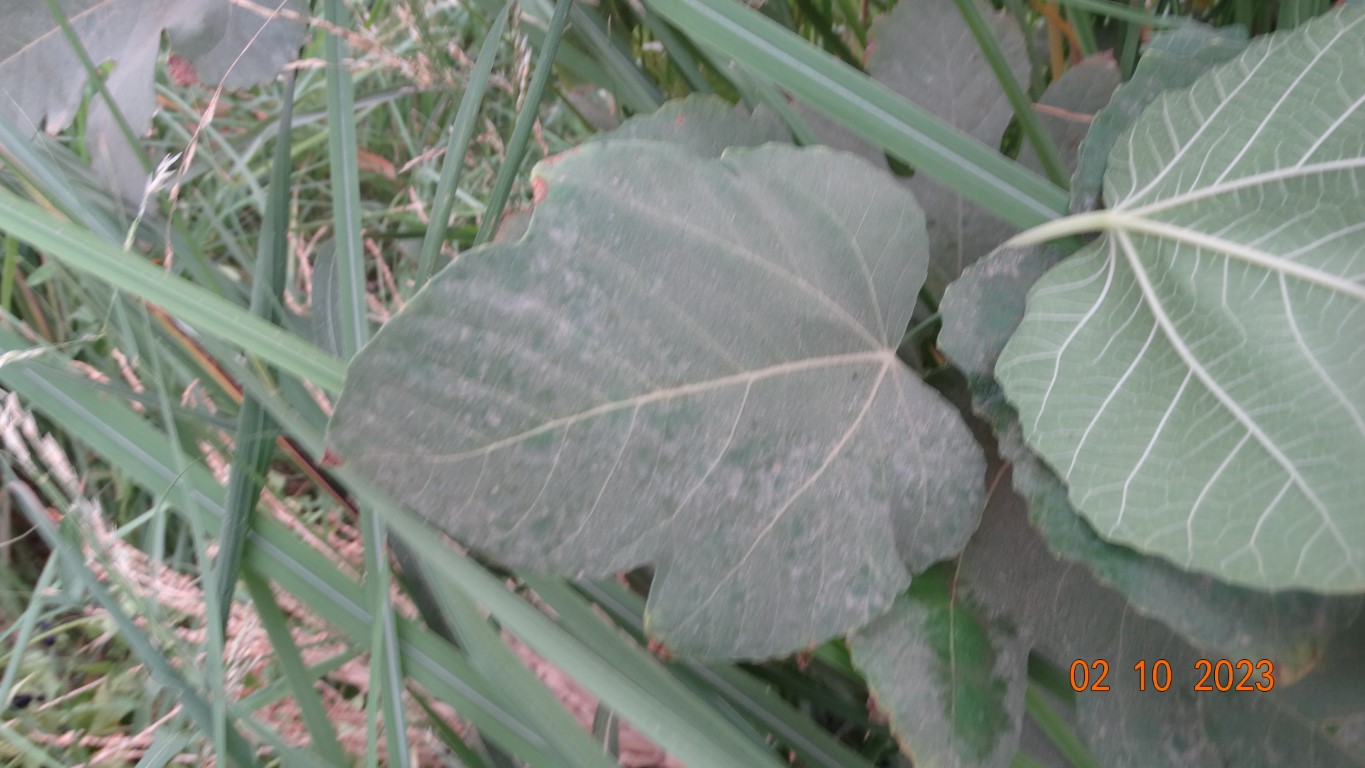
Label: healthy